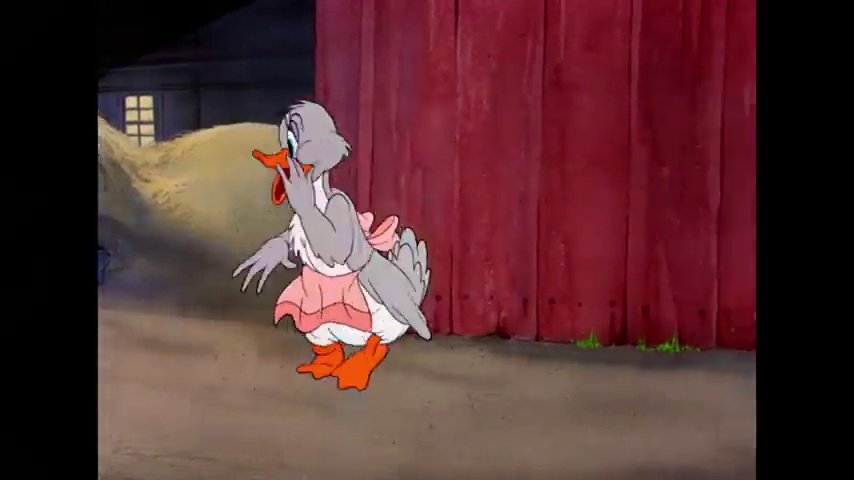
Portrait style: Cartoon Portrait